1994 European Cup Winners' Cup final

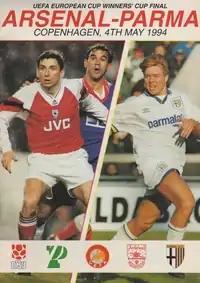
Match programme cover

The 1994 European Cup Winners' Cup Final was a football match on 4 May 1994 contested between Arsenal of England and Parma of Italy. It was the final match of the 1993–94 European Cup Winners' Cup and the 34th European Cup Winners' Cup final. The final was held at the Parken Stadium in Copenhagen, and Arsenal won 1–0 with the goal coming from Alan Smith. It is widely considered as the peak of Arsenal's famous defence. Arsenal became the fourth London club to win the trophy after Tottenham Hotspur, Chelsea and West Ham United.